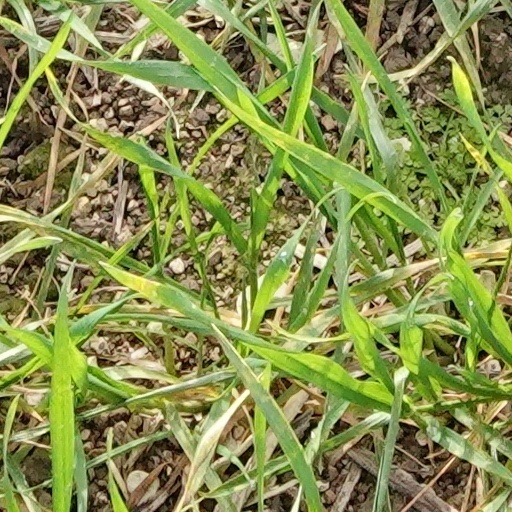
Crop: wheat